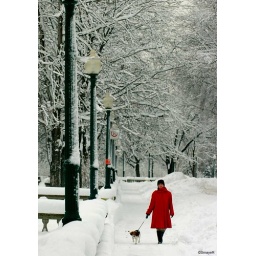
shawinigan CANADA after a snowstorm a lady walk in a street with a beauty dog